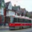
Label: streetcar